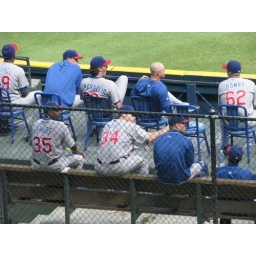
Kerry Wood's pitching coach actually threw a ball up to the boys near the end of the game.